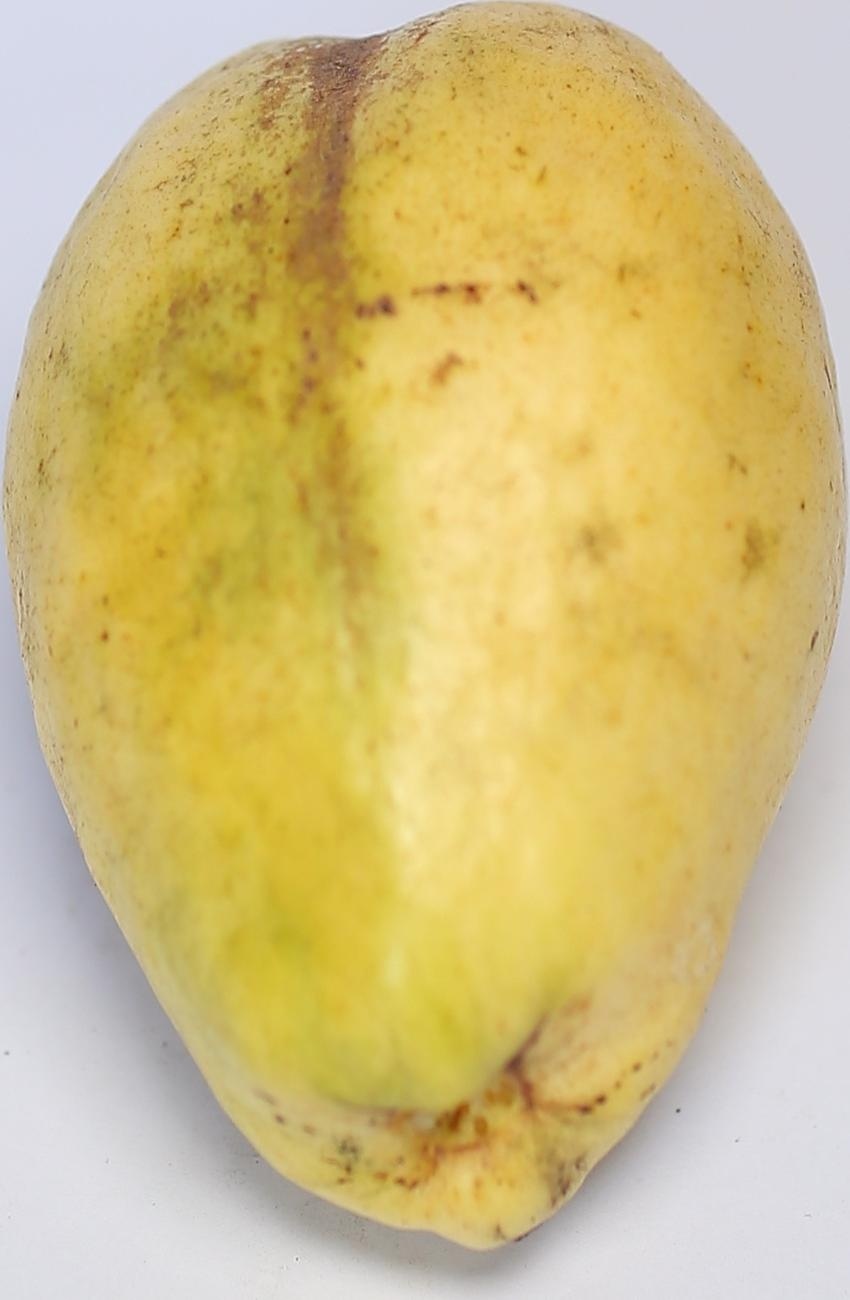
Maturity: ripe
Variety: thadhrami